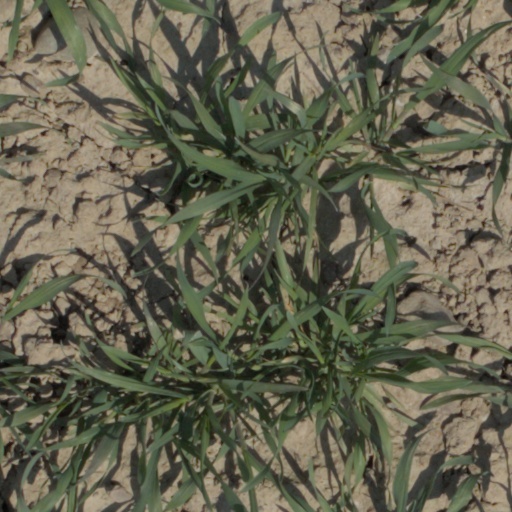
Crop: wheat